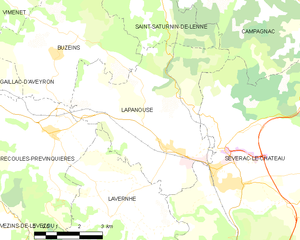
Lapanouse est une ancienne commune française située dans le département de l'Aveyron, en région Occitanie, devenue, le 1ᵉʳ janvier 2016, une commune déléguée de la commune nouvelle du Sévérac-d'Aveyron.